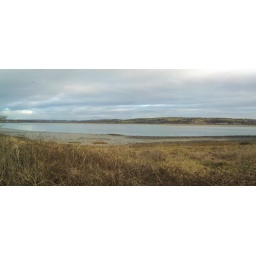
a panorama of the river ... also there is a bird in this shot if you look closley